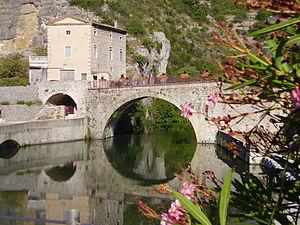
Pont romain sur l'Ouvèze au Pouzin, en Ardèche. Vue générale depuis l'est (aval).